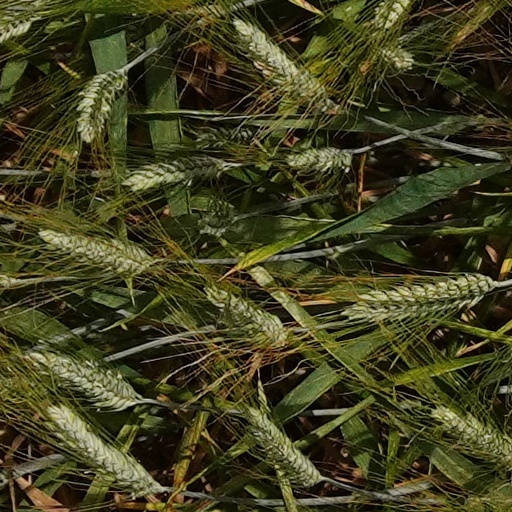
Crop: wheat